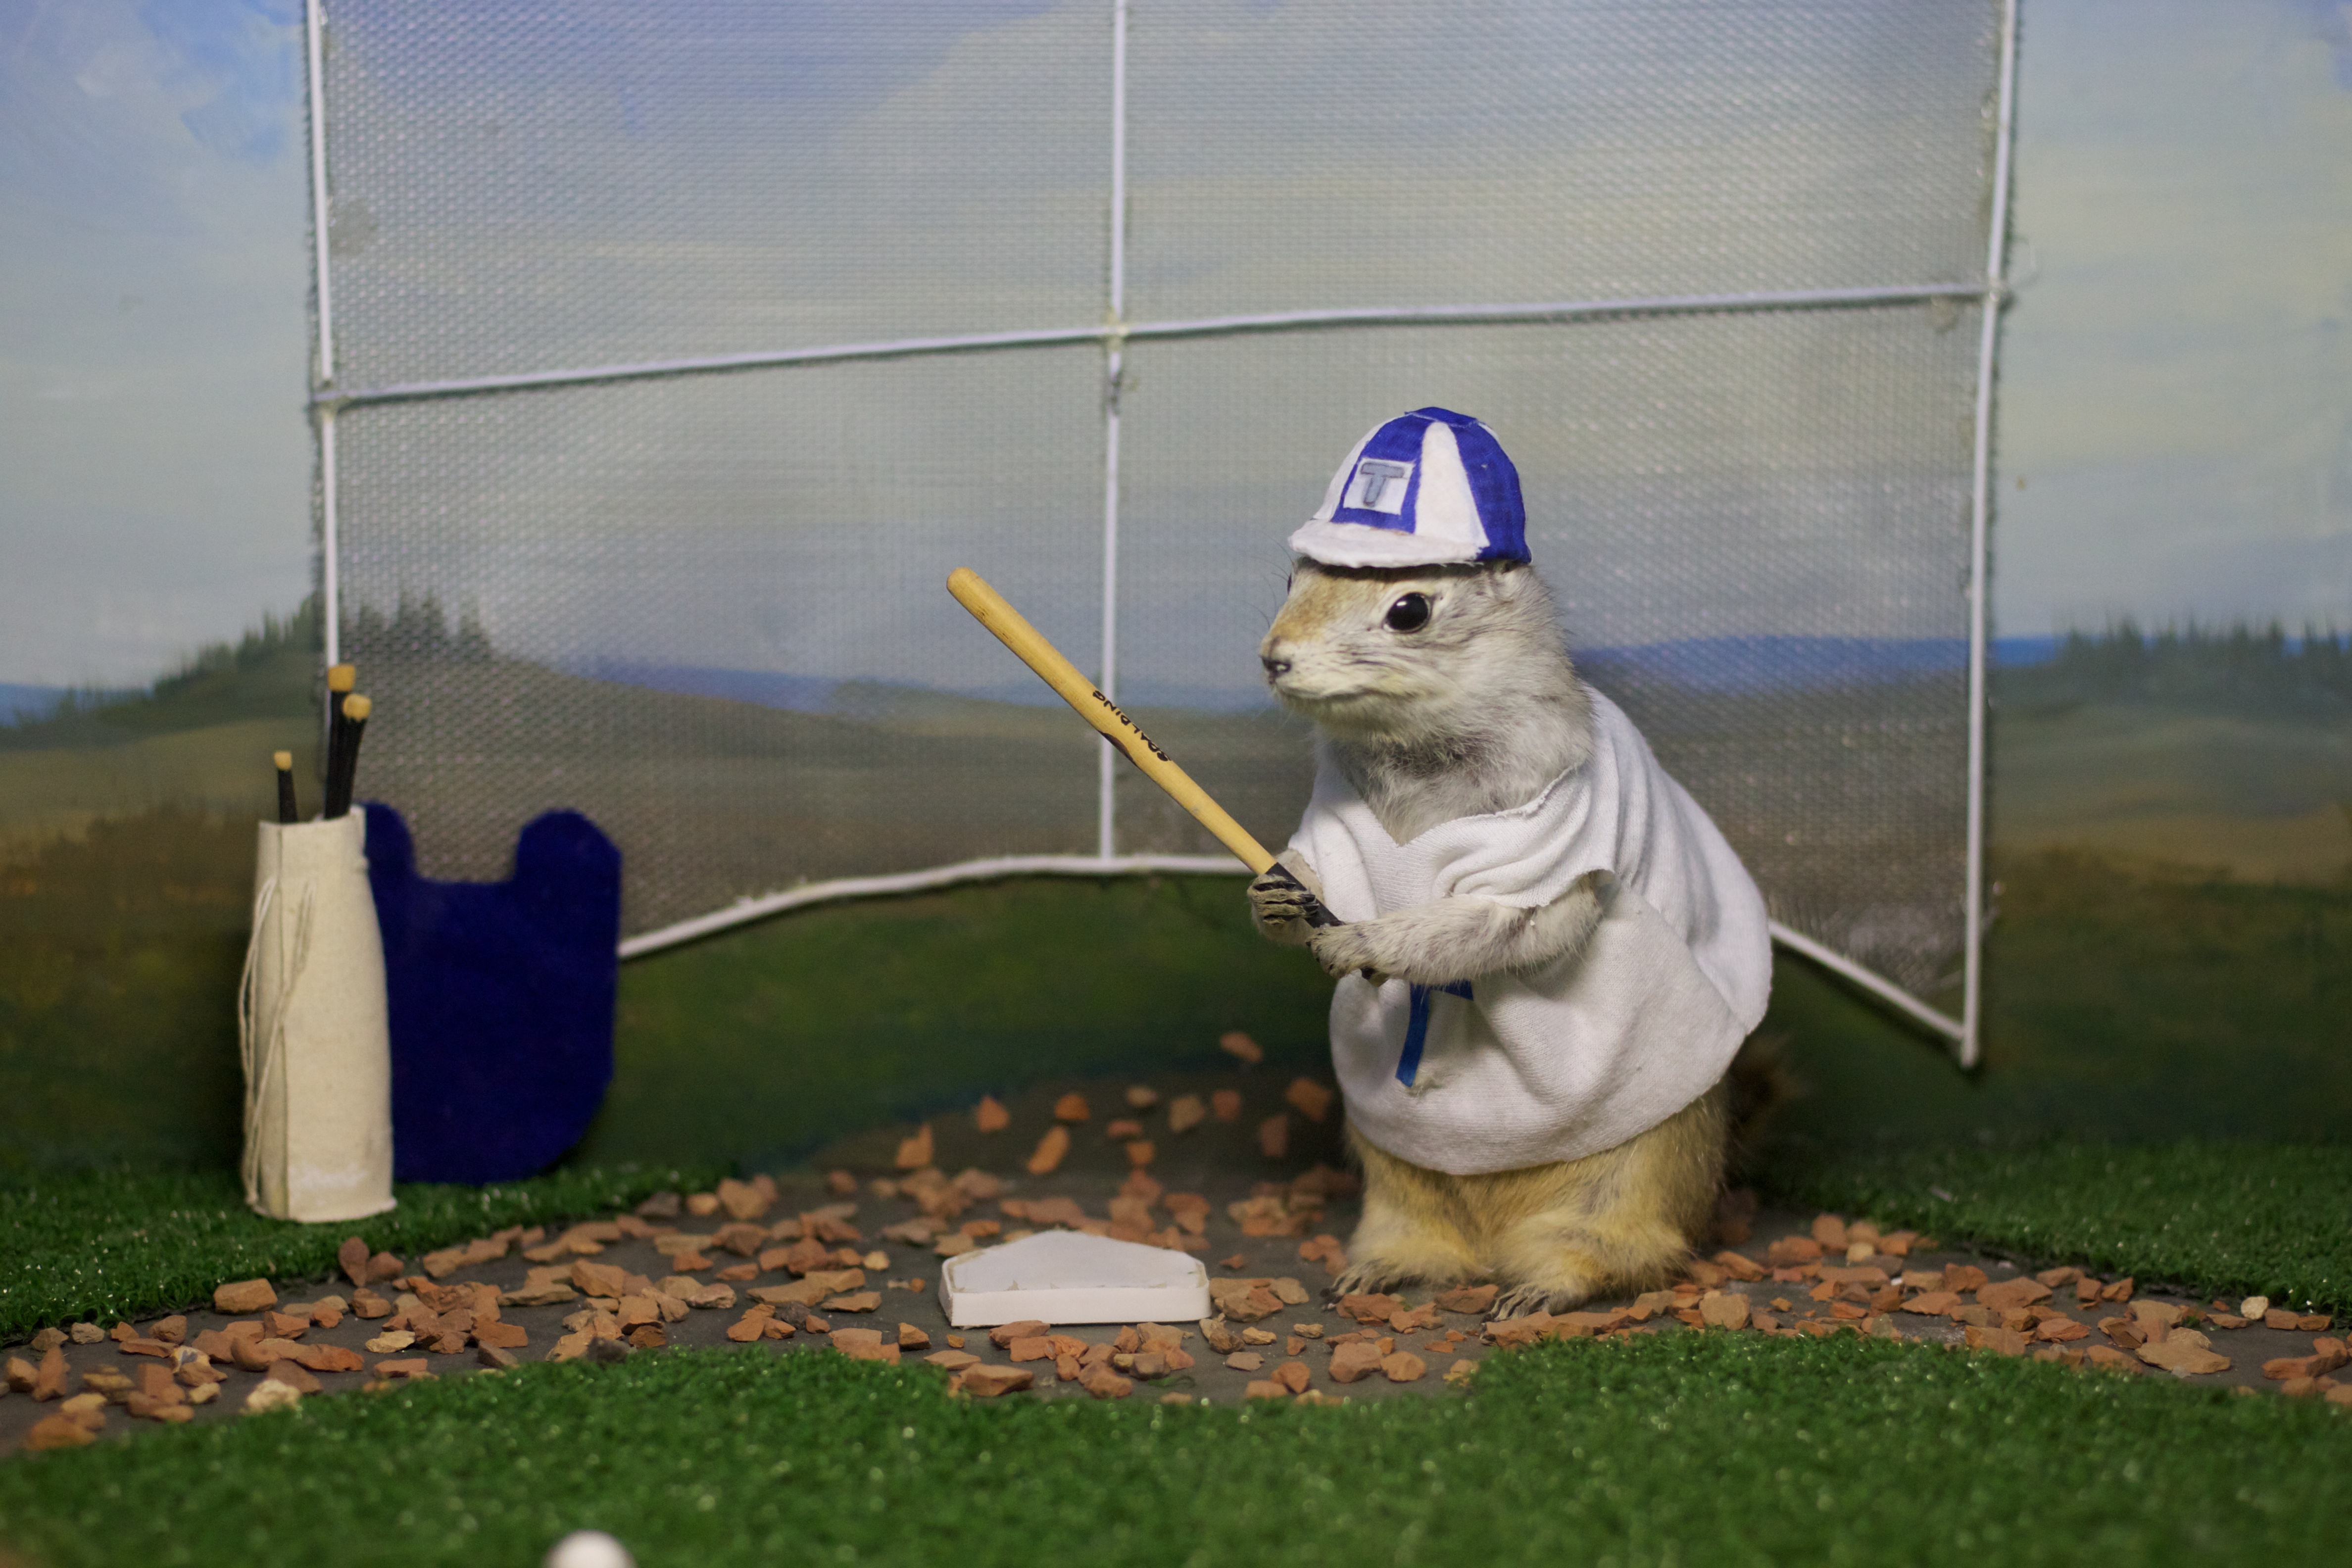
water, grass, plant, play, wind, recreation, odyssey, gopher